Orange Honey

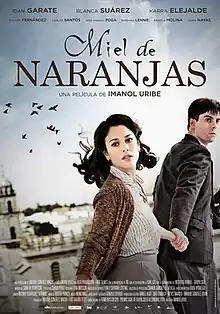
Theatrical release poster

Orange Honey is a 2012 Spanish-Portuguese period drama film directed by Imanol Uribe which stars Iban Garate, Blanca Suárez and Karra Elejalde alongside Eduard Fernández, Carlos Santos, José Manuel Poga, Bárbara Lennie, Ángela Molina and Nora Navas.